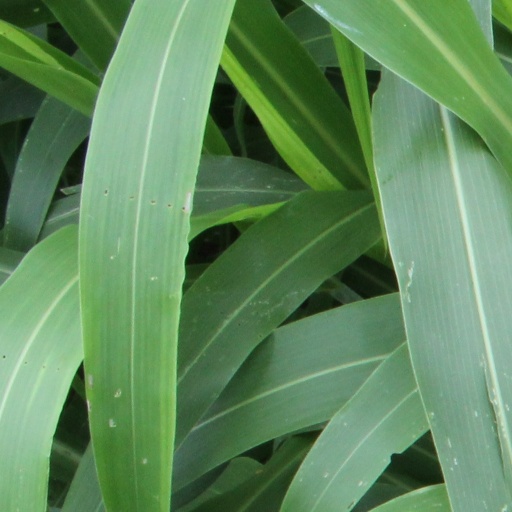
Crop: sorghum